Post Office Packet Service

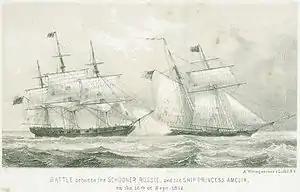
"Rossie" capturing "Princess Amelia", 1812

Then on 15 May 1800, Captain Newman, late of the packet Jane, captured the Lisbon packet Marquis of Kildare. When a French privateer captured the "Jane", it permitted Newman and some of his crew to go to Lisbon. On 29 April they sailed from Lisbon aboard the "Marquis of Kildare", which was bound for Falmouth. Two weeks later, a French privateer captured the "Marquis of Kildare" and took off her captain, officers, and almost all the crew, except for three who hid themselves; Newman and four of his crew, as well as three passengers, a woman and her sick brother and father, also stayed on board. The privateer put on board a prize master and 17 crew, who steered her for Corunna. When they were about six leagues from Corunna, Newman, who had managed to secure a pistol, and his crew, who secured a cutlass and boarding pikes, managed to chase the French crew from the deck and to seize the vessel. Newman then put the French prize crew in a long boat, with provisions, and set them adrift. After further tribulations, the "Marquis of Kildare" reached St Ives, Cornwall, on 31 May.